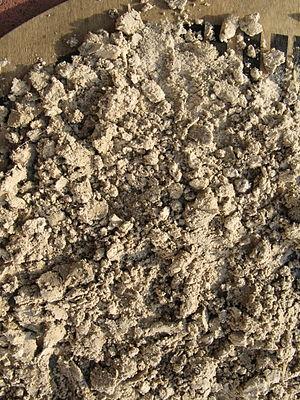
La struvite, ainsi nommée en l'honneur du minéralogiste et diplomate russe d'origine allemande Heinrich von Struve en 1845, est un minéral de la famille des phosphates hydratés, soit un phosphate double d'ammonium et de magnésium hexahydraté de formule chimique NH₄MgPO₄ • 6 H₂O. Elle cristallise dans le système orthorhombique et ses cristaux, incolores, blancs à jaunâtres ou brun clair, sont en forme de pyramides ou de lamelles.